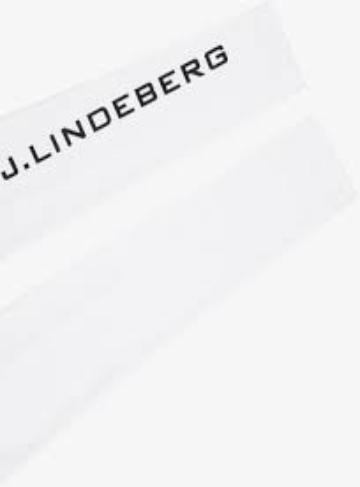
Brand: jlindeberg-2
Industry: Clothes